Kunchithapadam Gopalan

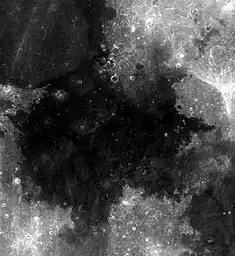
The Sea of Tranquility of the Moon

After his early studies on meteorites and lunar samples, Gopalan's focus shifted during his PRL days to geochronology. His work has been primarily in the field of geochronology and he is known to have conducted extensive studies on the chronologies of several critical rock suites of the Indian subcontinent for which he developed custom-built equipment. He worked on the precambrian Rajasthan and Madhya Pradesh using Rb-Sr dating techniques with mass spectrometer as well as the volcanic rocks of the Deccan plateau and his researches have assisted in a wider understanding of the ages of solid bodies in the Solar System and basaltic volcanism in Mare Tranquillitatis. He is credited with the setting up of a mass spectrometer, a facility for Argon–argon dating of rocks, and an isotope facility at Physical Research Laboratory, a geochronology laboratory at National geophysical Research Institute and an Accelerator Mass Spectrometer for radiocarbon dating at the Institute of Physics, Bhubaneswar, the first such facility in India. His studies have been detailed in several peer reviewed articles; a number of them have been listed by online article repositories such as ResearchGate and Google Scholar. He has been associated with many science journals including the "Academy Proceedings in Earth and Planetary Sciences" as a member of their editorial boards and has delivered several invited or plenary lectures.